Willow Beach Gauging Station

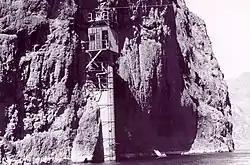
Willow Beach Gauging Station

Willow Beach Gauging Station is a gauging station located within Lake Mead National Recreation Area. The Willow Beach Gauging Station was listed in the National Register of Historic Places on March 21, 1986.